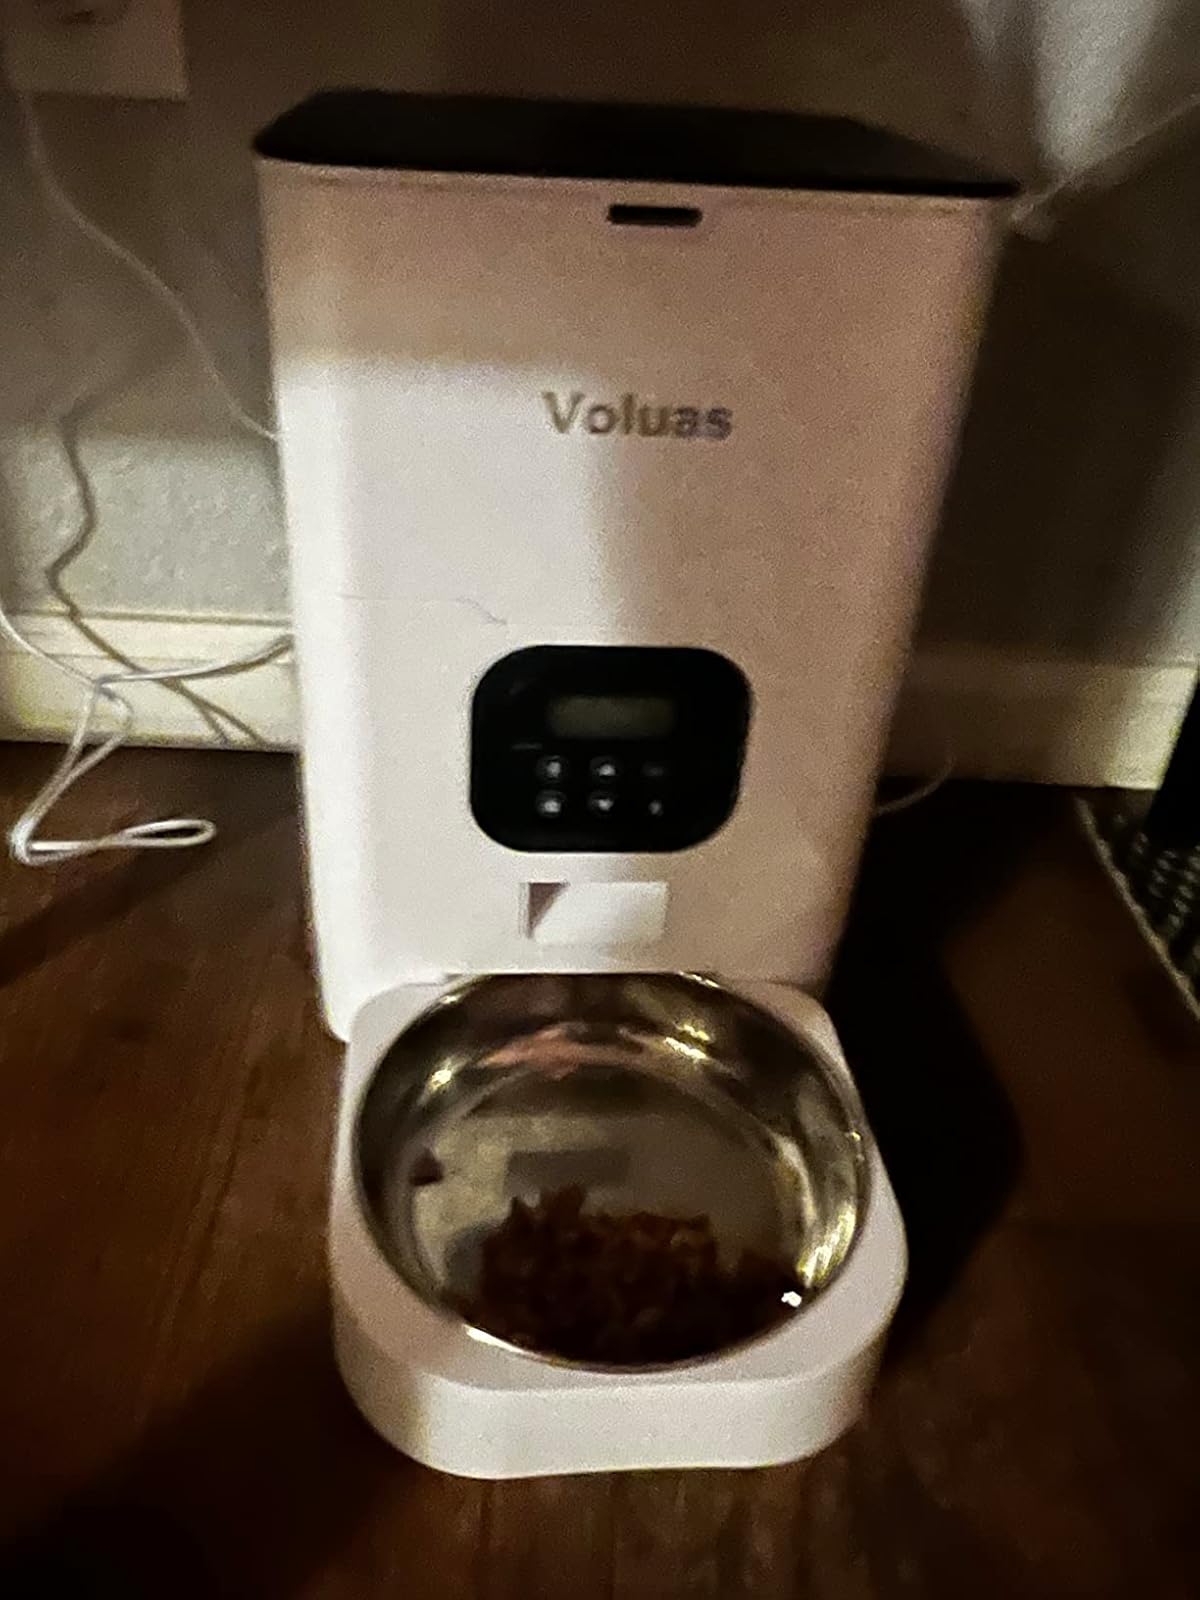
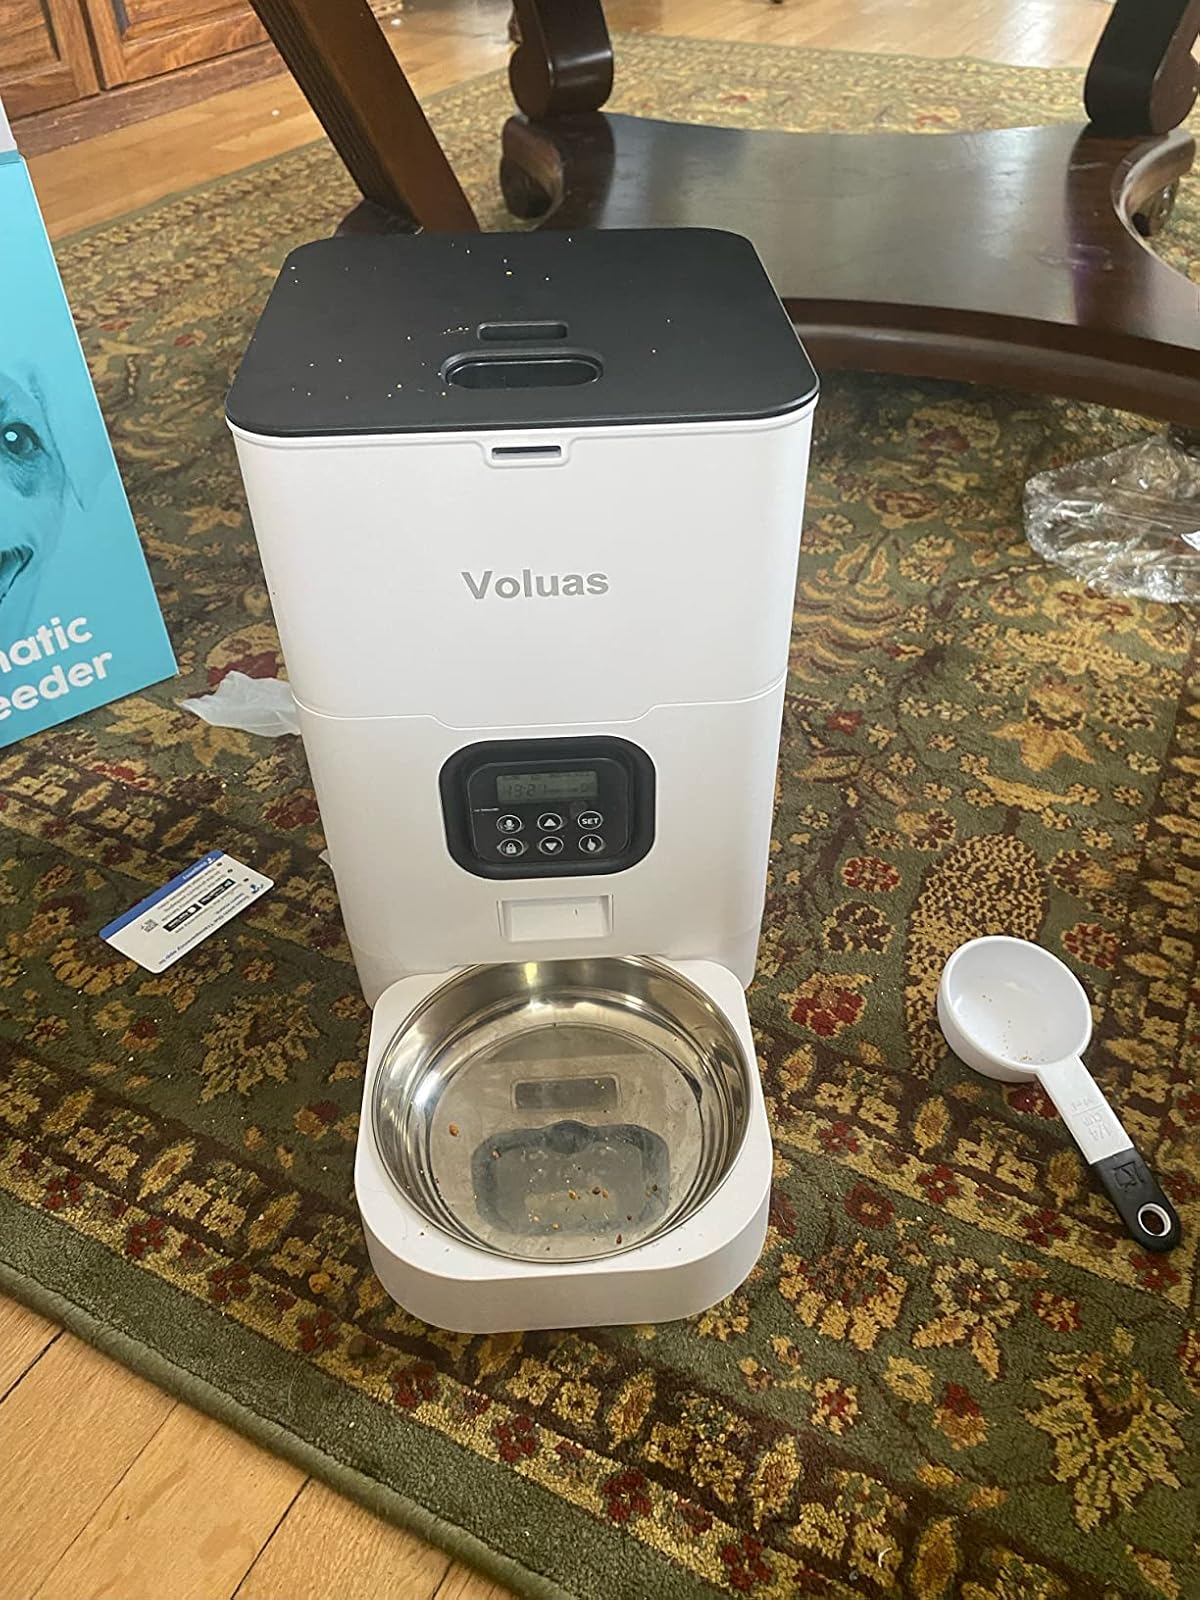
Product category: items_feeder
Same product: yes